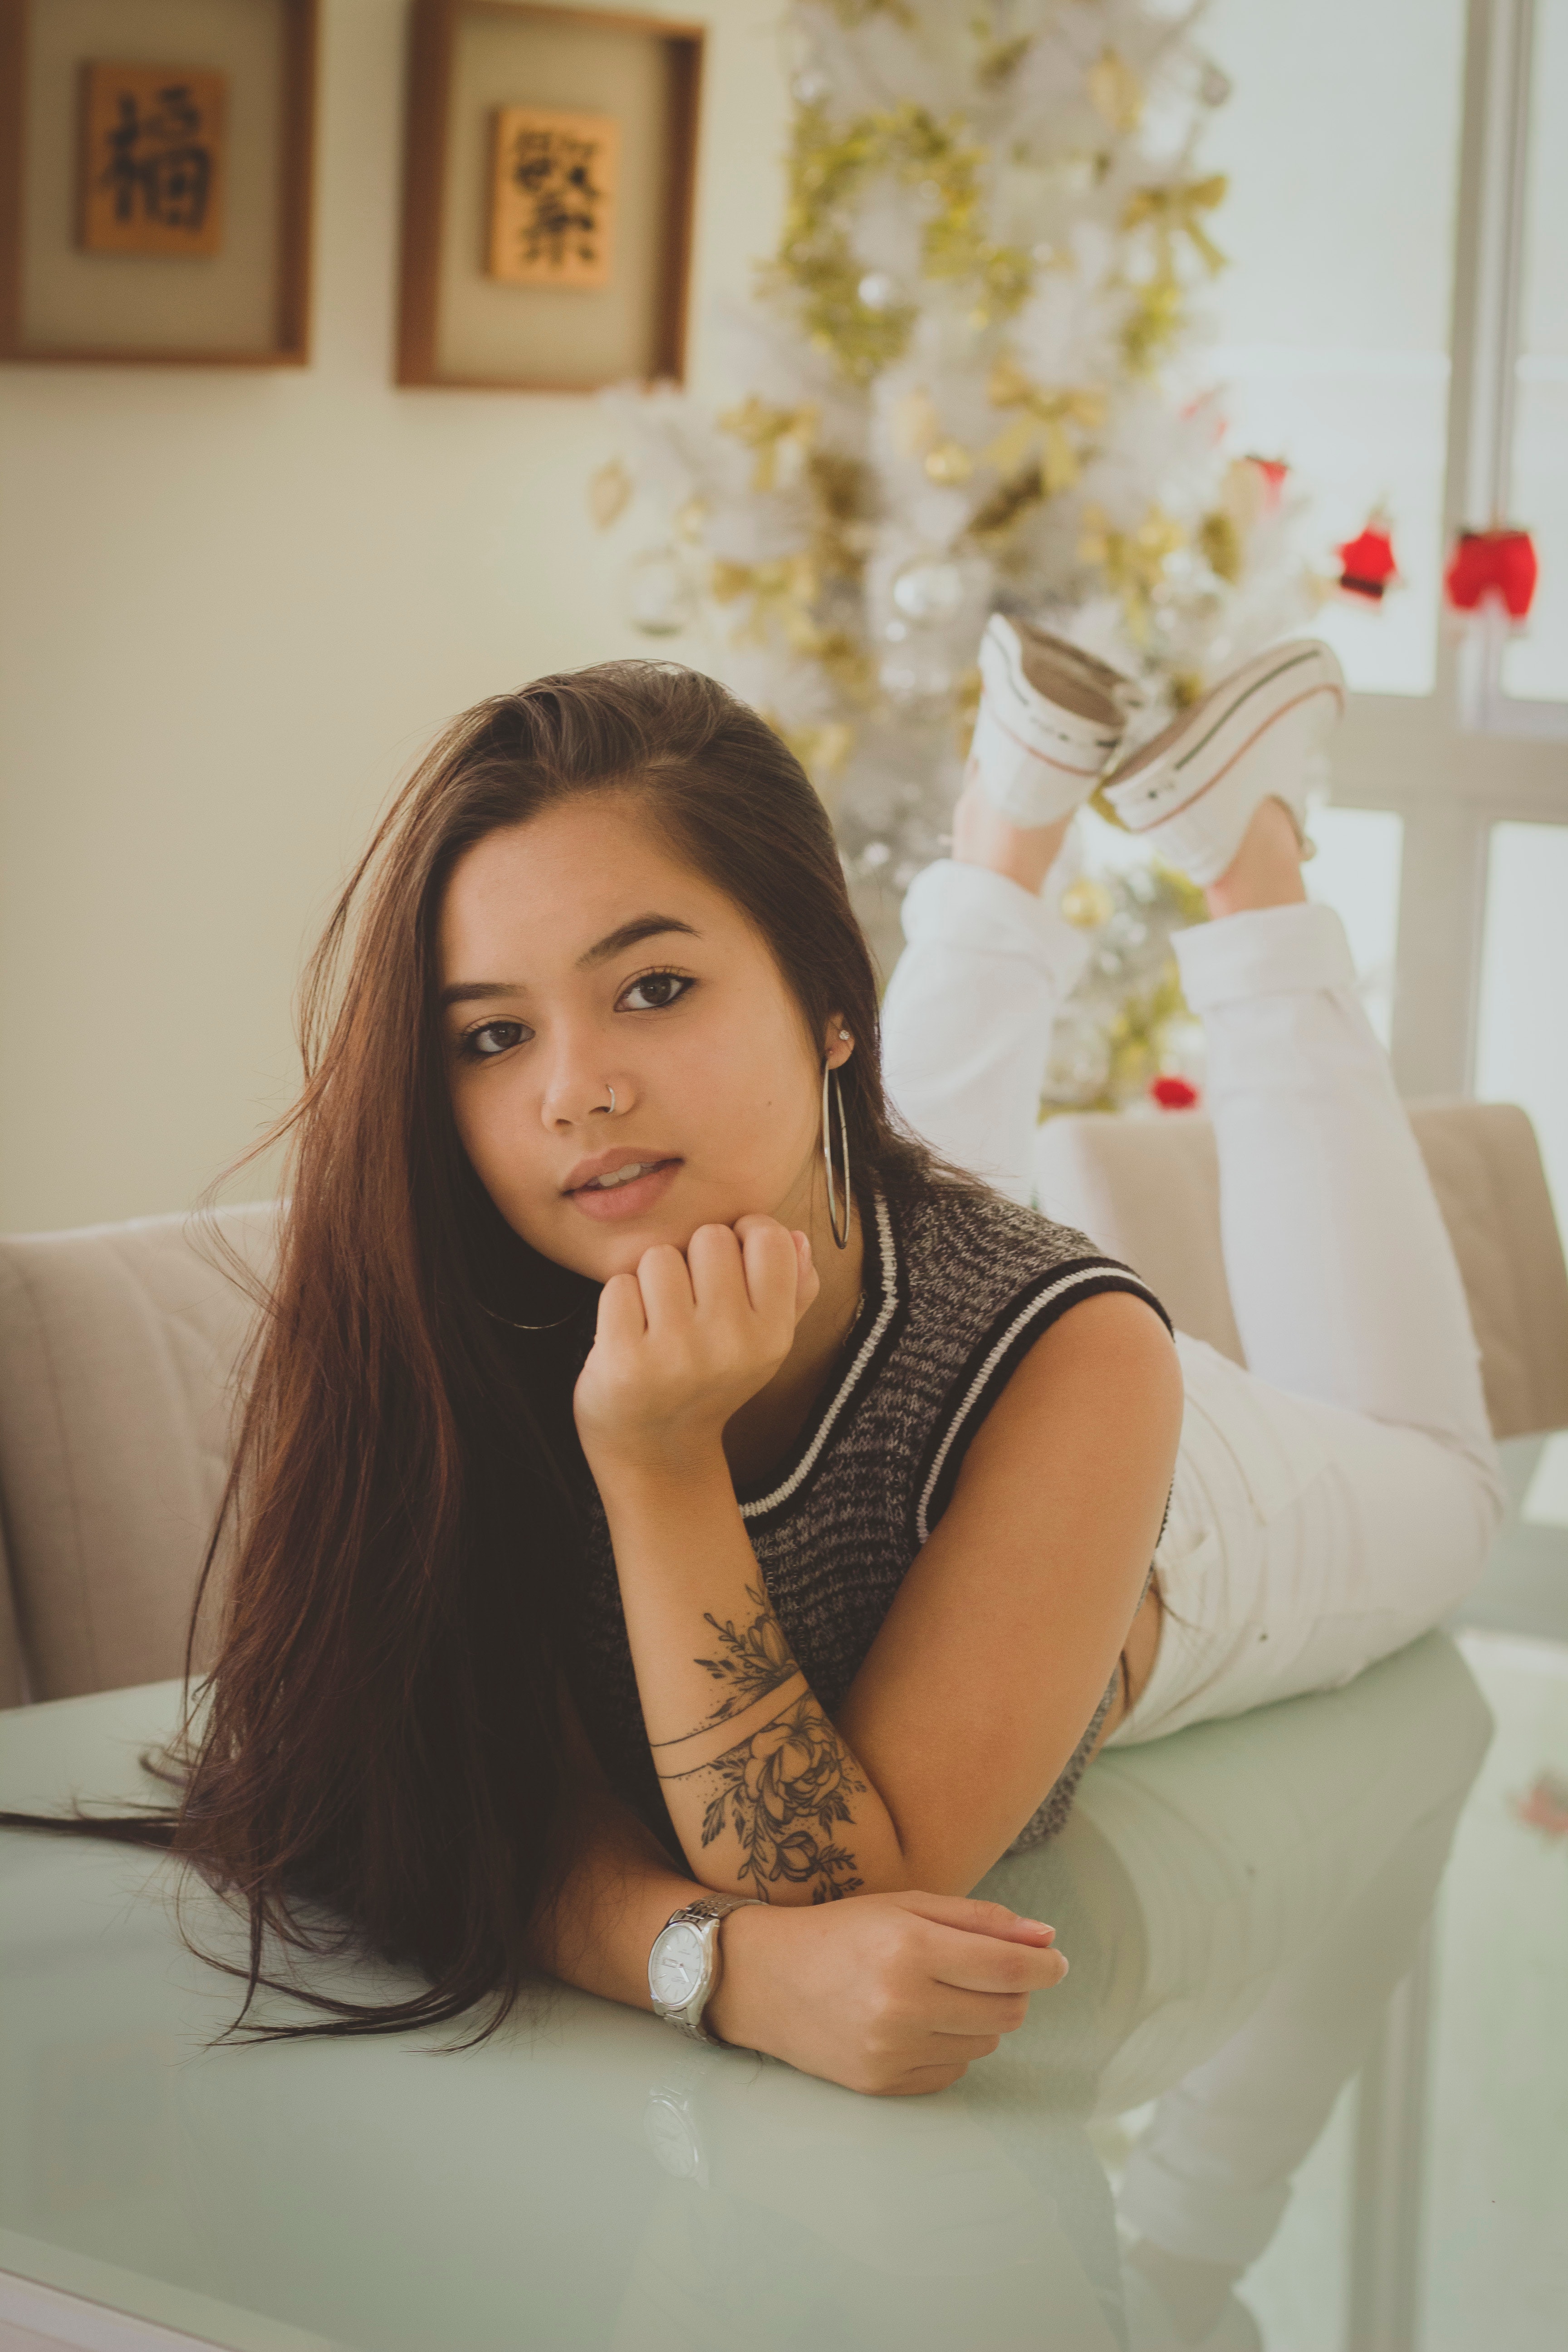
white, hair, face, skin, facial expression, beauty, lady, pink, nose, hairstyle, yellow, smile, long hair, forehead, sitting, eye, lip, room, brown hair, photography, happy, leg, black hair, photo shoot, model, dress, flower